Macrinus

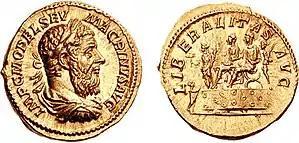
An aureus of Macrinus. Its elaborate symbolism celebrates the "liberalitas" ("prodigality") of Macrinus and his son Diadumenianus. Inscription: IMP. C. M. OPEL. SEV. MACRINVS AVG. / LIBERALITAS AVG.

Macrinus began to overturn Caracalla's fiscal policies and moved closer towards those that had been set forth by Septimius Severus. One such policy change involved the pay of Roman legionaries. The soldiers that were already enlisted during Caracalla's reign enjoyed exorbitant payments which were impossible for Macrinus to reduce without risking a potential rebellion. Instead, Macrinus allowed the enlisted soldiers to retain their higher payments, but he reduced the pay of new recruits to the level which had been set by Severus. Macrinus revalued the Roman currency, increasing the silver purity and weight of the denarius from 50.78 percent and 1.66 grams at the end of Caracalla's reign to 57.85 percent and 1.82 grams from Autumn 217 to the end of his reign, so that it mirrored Severus' fiscal policy for the period 197 to 209. Macrinus' goal with these policies might have been to return Rome to the relative economic stability that had been enjoyed under Severus' reign, though it came with a cost. The fiscal changes that Macrinus enacted might have been tenable had it not been for the military. By this time, the strength of the military was too great and by enacting his reforms he angered the veteran soldiers, who viewed his actions in reducing the pay of new recruits as a foreshadowing of eventual reductions in their own privileges and pay. This significantly reduced Macrinus' popularity with the legions that had declared him emperor.